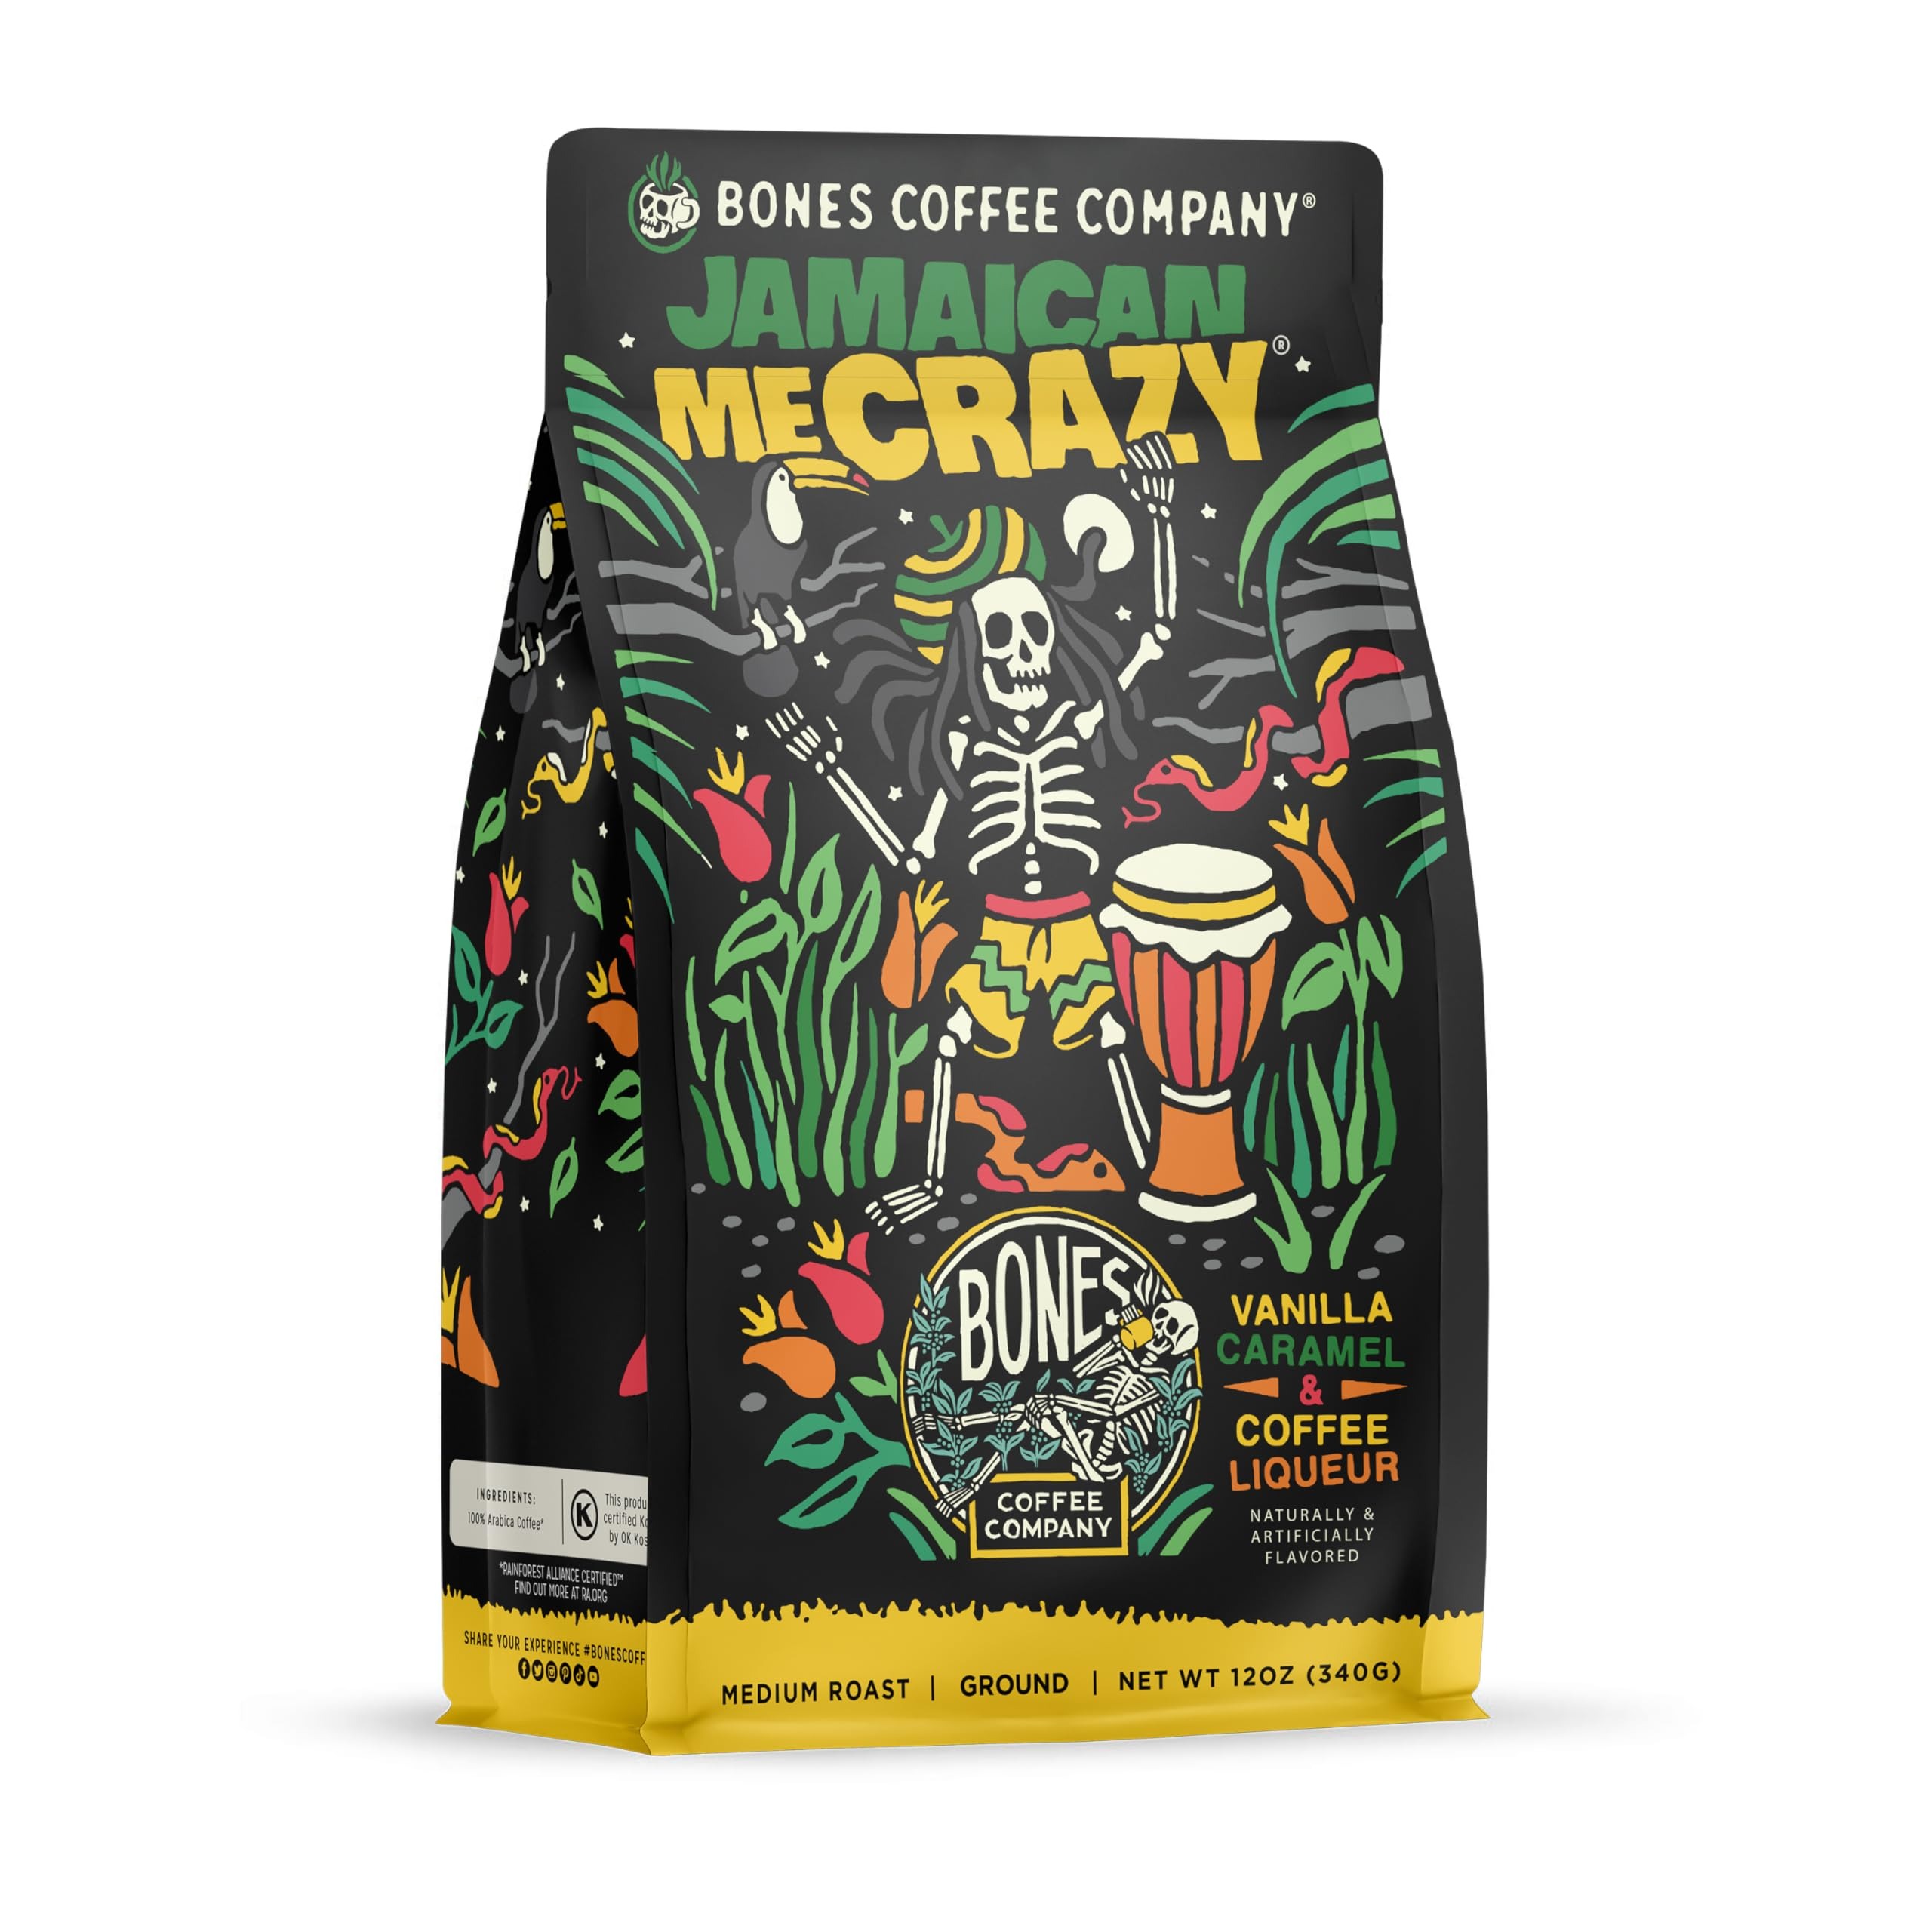
Item Name: Bones Coffee Company Jamaican Me Crazy Coffee Liqueur Flavored Coffee, Medium Roast Low Acid, 12 Oz Ground
Bullet Point 1: Have a taste of our flavored coffee beans with the flavors of vanilla caramel and coffee liqueur
Bullet Point 2: Artisan roasted coffee beans; Carefully selected coffee beans roasted in small batches so you get fresh coffee; Each bag is packaged in resealable bags to maintain freshness
Bullet Point 3: Whole bean coffee and ground coffee; Our ground coffee is suited for use in auto drip machines; Grind the whole beans to the required coarseness for french press, pour over or cold brew methods
Bullet Point 4: Vegan and keto friendly; Enjoy our flavored coffee without feeling guilty; Our gourmet coffee is keto and vegan friendly with no dairy, no sugar or carbs
Bullet Point 5: Fresh arabica beans; Our Brazilian coffee beans are ethically sourced and each batch is roasted fresh; Our medium roast arabica coffee gives you a smooth flavor with low acidity, sweet aroma and unique taste
Product Description: Bones Coffee Company stands out as an enticing alternative to what usually lines the shelves at the local grocery store. As small batch roasters, we bring imaginative flavors and colorful artwork to our customers. Bones Coffee provides seriously fresh, delicious coffee right to your doorstep. Our loyal customers have fueled our success and ignited our passion to keep bringing delectable flavors and unique experiences in every cup.
Value: 12.0
Unit: Ounce

Price: 17.99